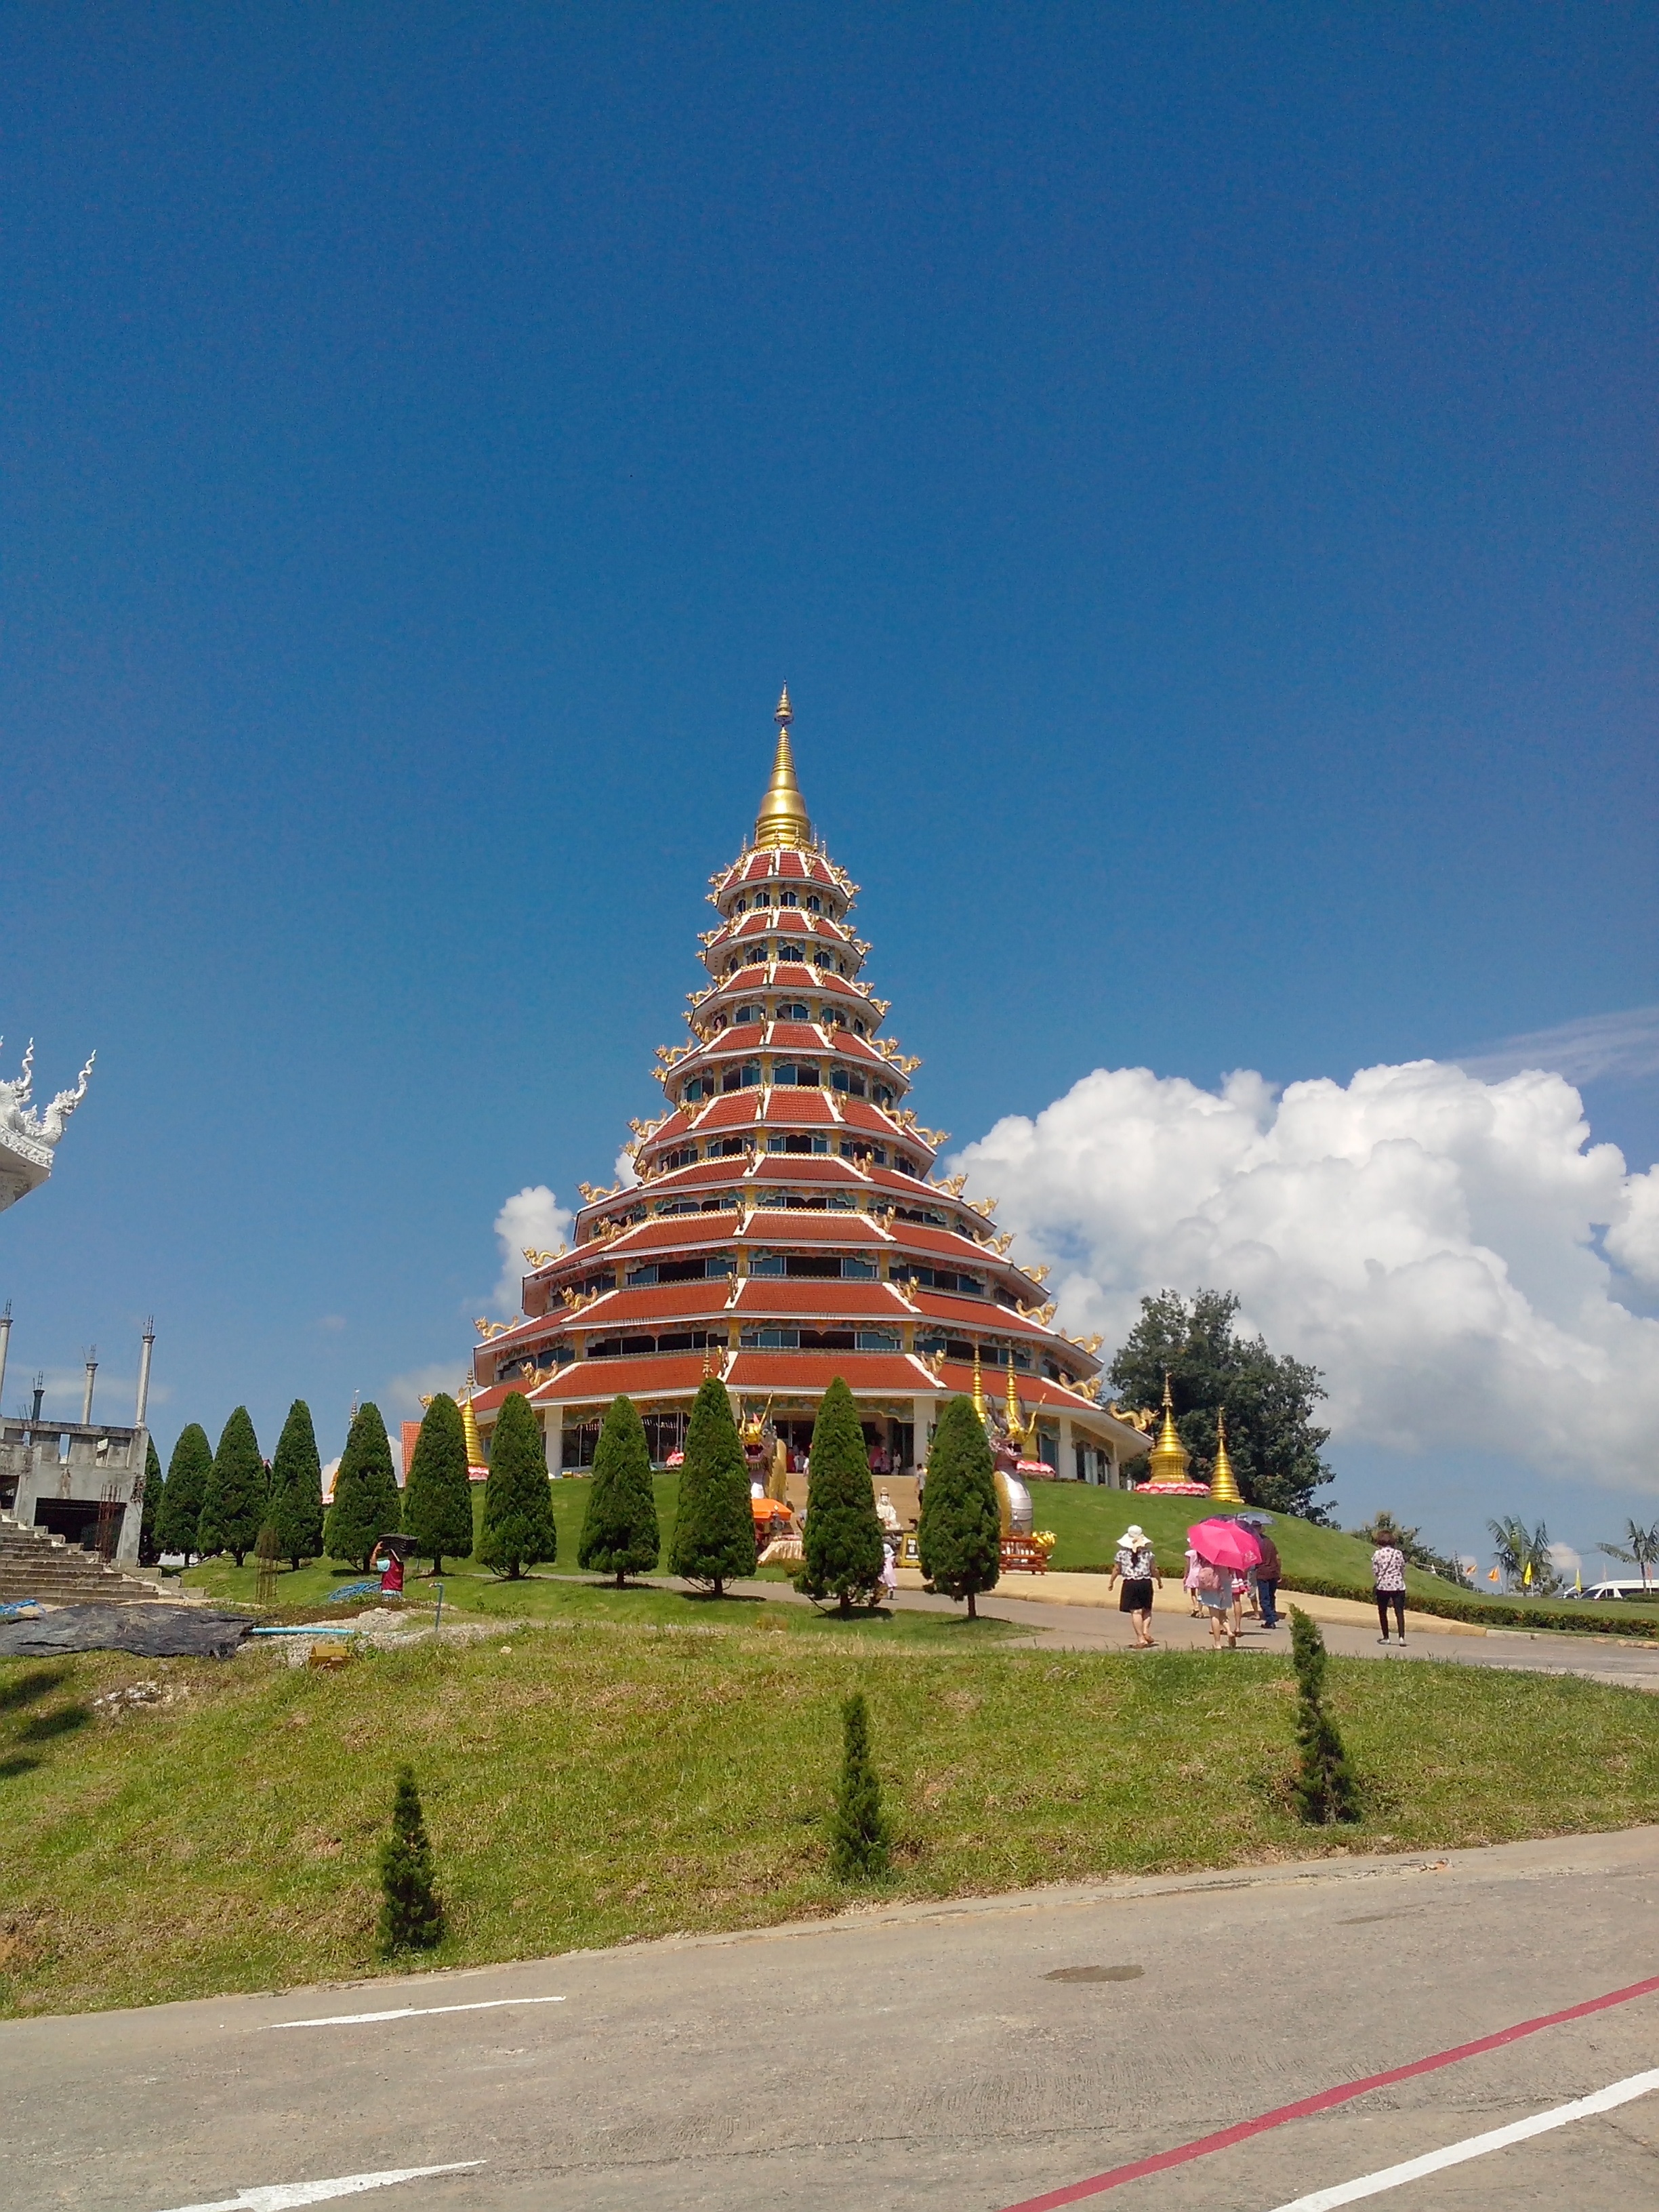
monument, tower, landmark, measure, place of worship, chiang rai, temple, pagoda, wat, wellness, chiang mai thailand